Regional Bordeaux AOCs

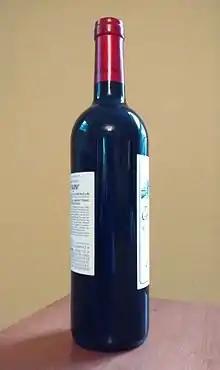
A bottle of Bordeaux Supérieur red wine

The Bordeaux Supérieur appellation covers the same geographic area as Bordeaux AOC. However, the wine in this appellation is often produced by single parcels of older vines. Moreover, Bordeaux Supérieur wines must be aged for at least nine months before they can be sold.